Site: brandenburg
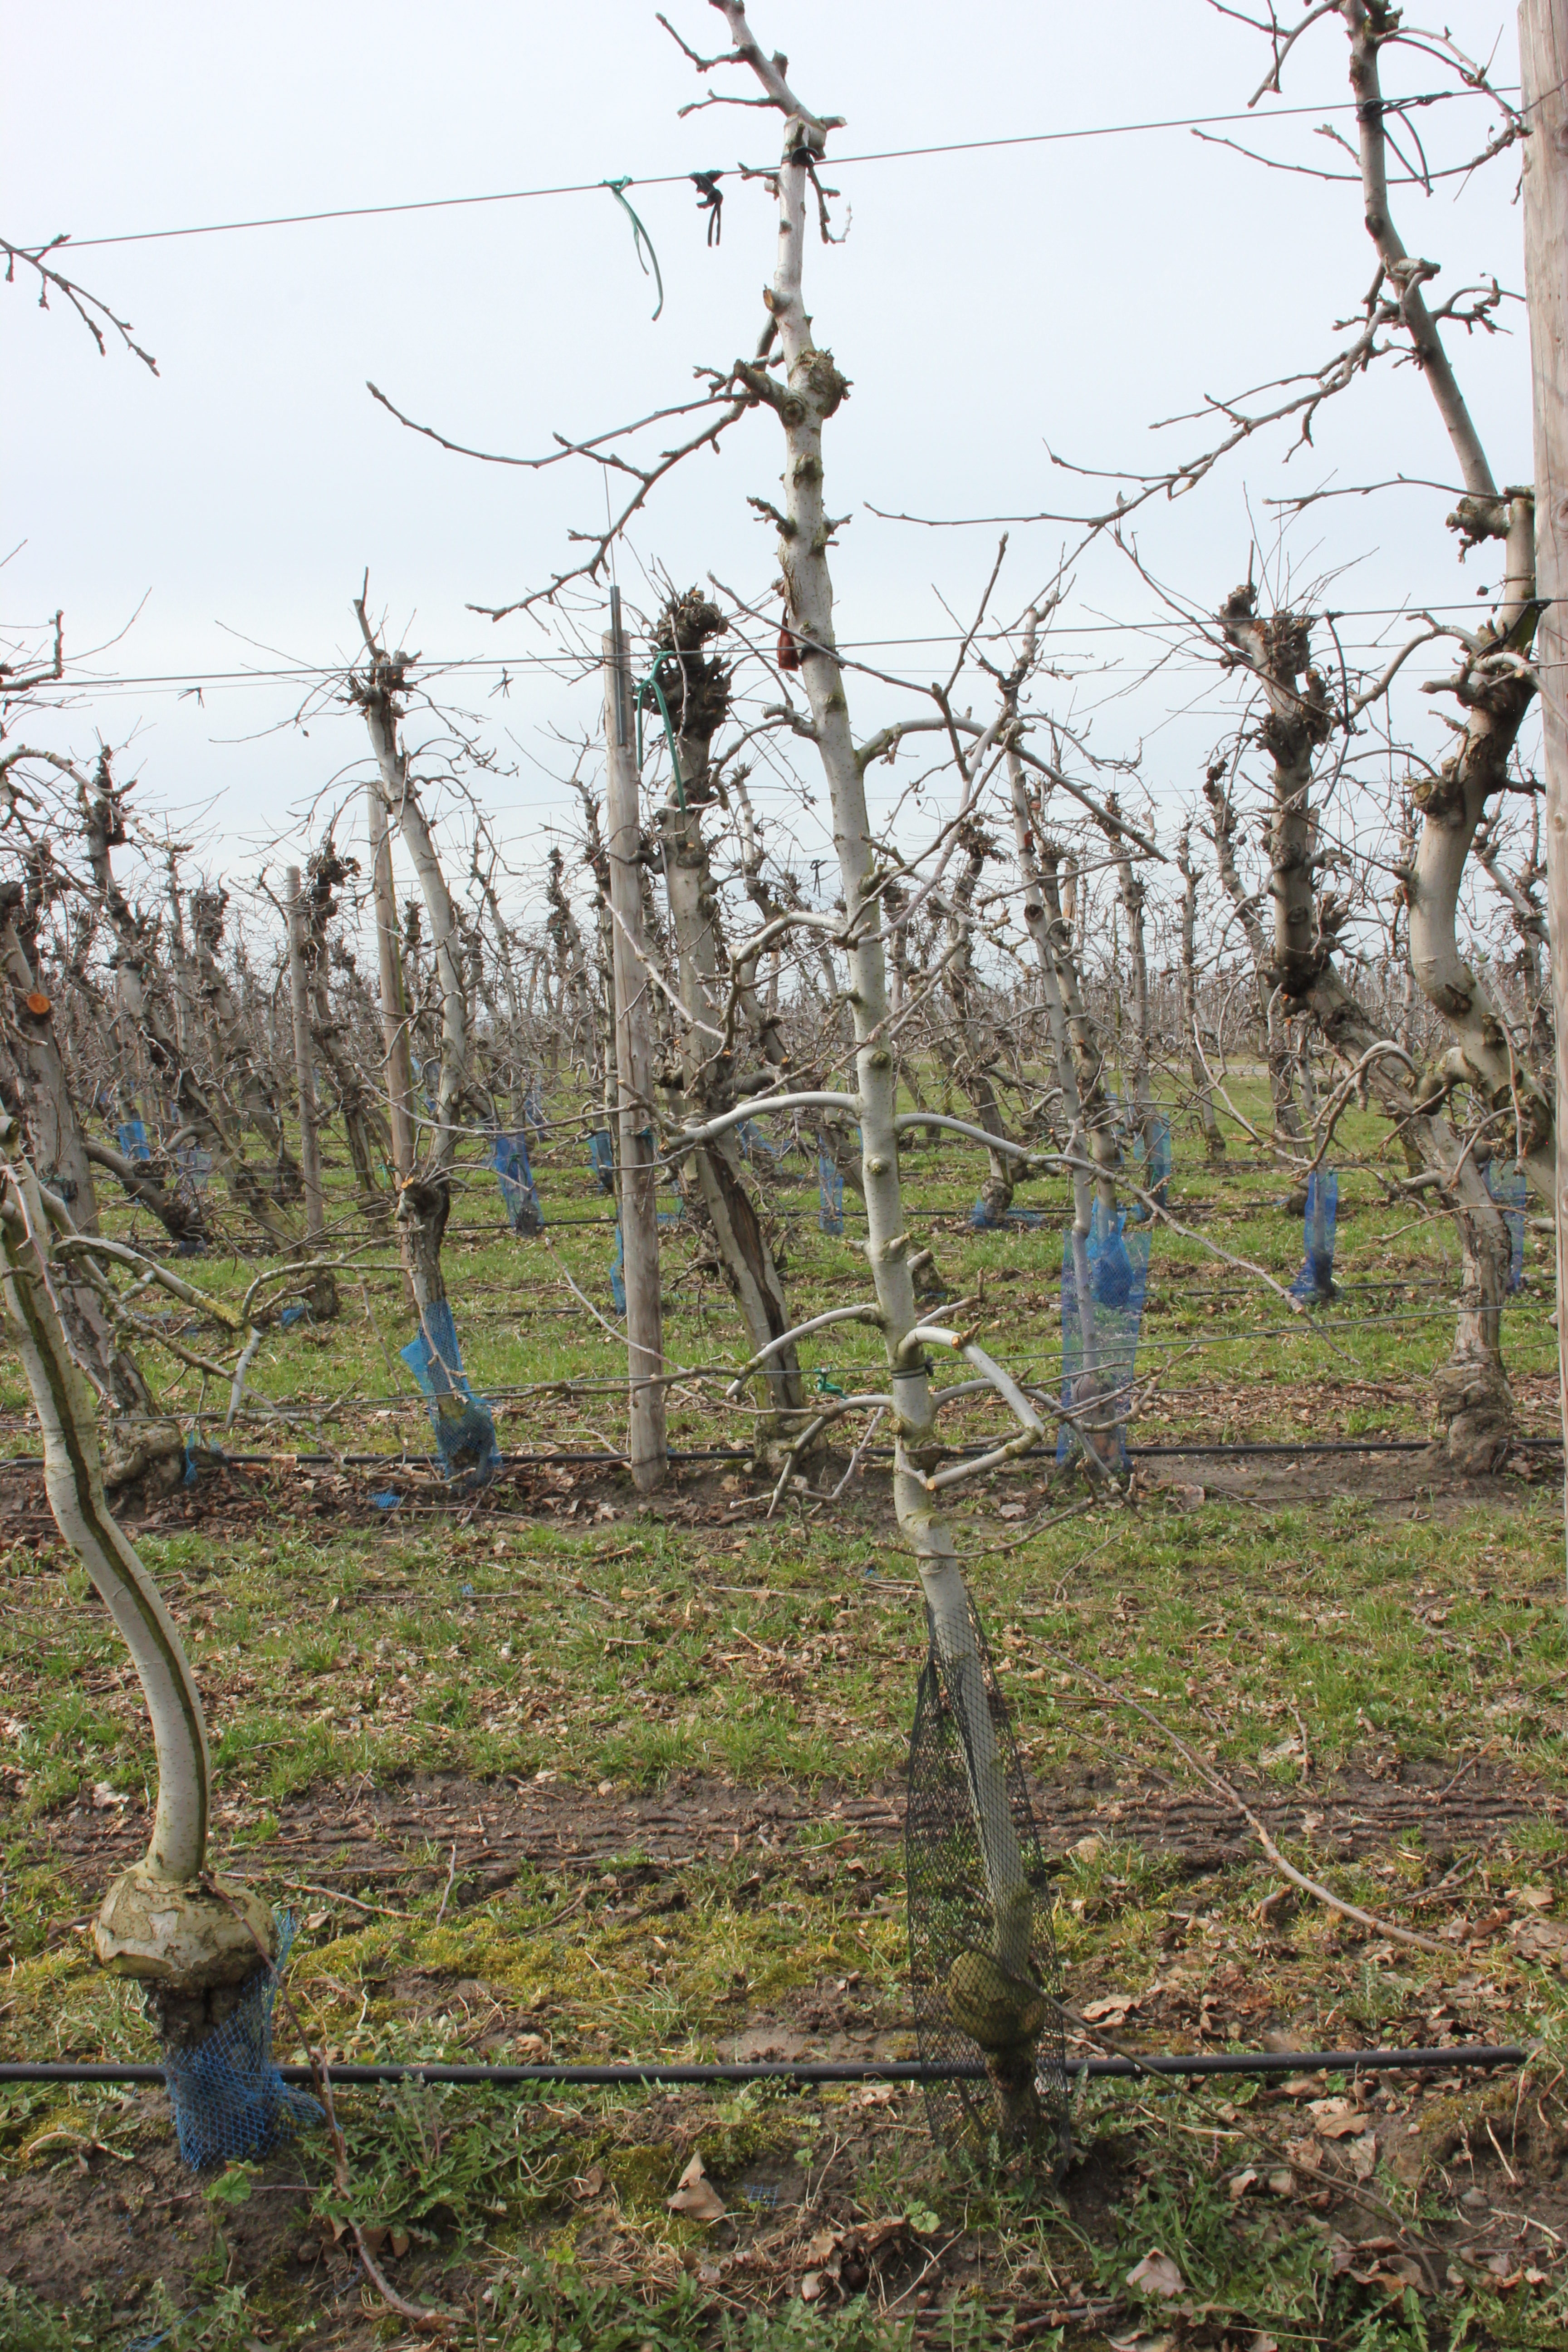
Growth stage (BBCH 01): Bud development